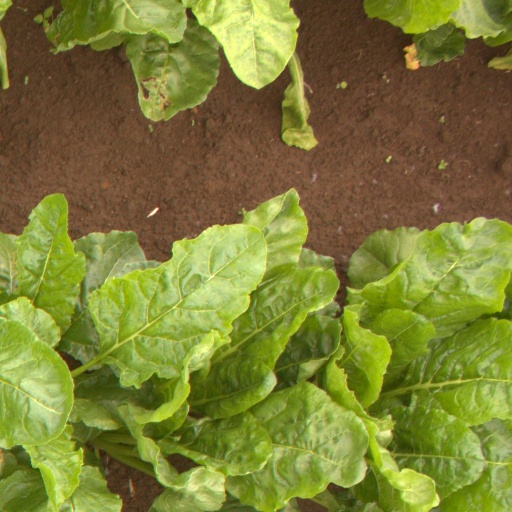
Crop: sugar beet